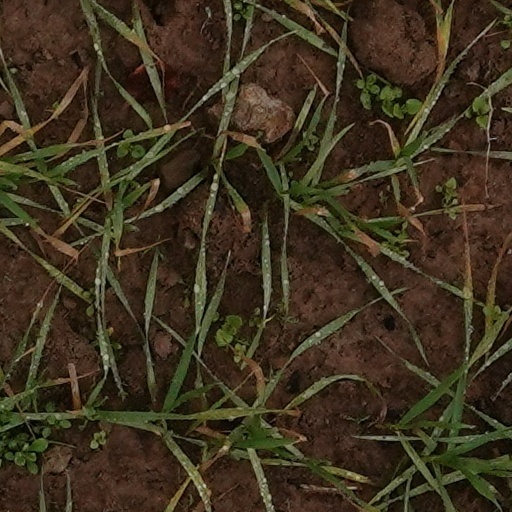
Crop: wheat